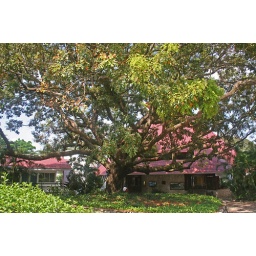
Palenque, Mexico. We spent 2 nights here. There was a howler monkey family in the tree in the mornings.